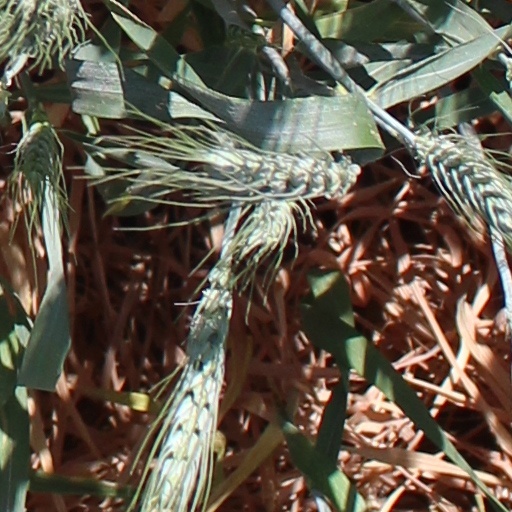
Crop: wheat